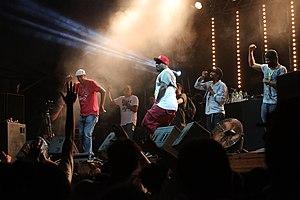
The Pharcyde est un groupe américain de hip-hop, originaire du quartier de South Central, à Los Angeles, en Californie. Le groupe est initialement formé par Imani, Slimkid3, Bootie Brown et Fatlip. DJ Mark Luv est le premier disc jockey, suivi du producteur J-Swift et de J Dilla. Le groupe est surtout connu pour les singles Drop, Passin' Me By et Runnin', et pour leur premier album, Bizarre Ride II the Pharcyde. Le groupe continue à organiser des tournées et enregistrer, ensemble et en solo.